Aikoku Maru (1940)

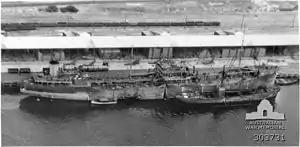
"Ondina" in 1943

On 11 November, the raiders attacked the Dutch tanker (6341 GWT), which was accompanied by the minesweeper , southwest of the Cocos Islands. "Hōkoku Maru" was closer and attacked first, but a shot from "Ondina"s 4-inch guns hit "Hōkoku Maru"s starboard torpedo tube, and detonated the torpedo. A fire broke out, which quickly raged out of control, causing the aft magazine to explode, sinking the vessel. "Aikoku Maru" then arrived, and drove off "Bengal" while "Ondina" also attempted to escape. "Aikoku Maru" scored six hits on "Ondina" with her guns, but her two torpedoes missed. However, with their ship damaged and out of ammunition, the crew of "Ondina" abandoned ship. "Aikoku Maru" fired on "Ondina"′s lifeboats, rescued 278 survivors of "Hōkoku Maru", and returned to Penang, and from there to Singapore and Rabaul. Meanwhile, the crew of "Ondina" managed to re-enter their ship and effect repairs, escaping to Fremantle, Australia.